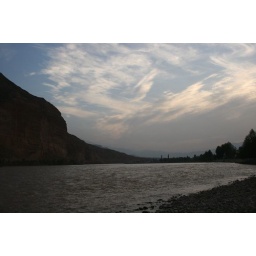
on the shore of the Yellow River - the river has claimed the lives of many Mangghuer children who was swimming in the river